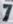
Number: 7